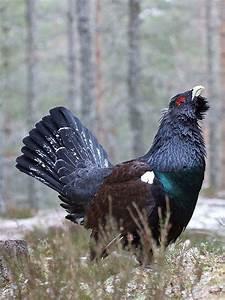
chicken